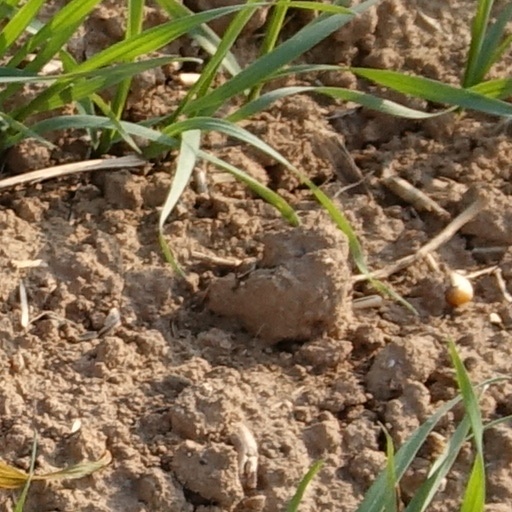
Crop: wheat